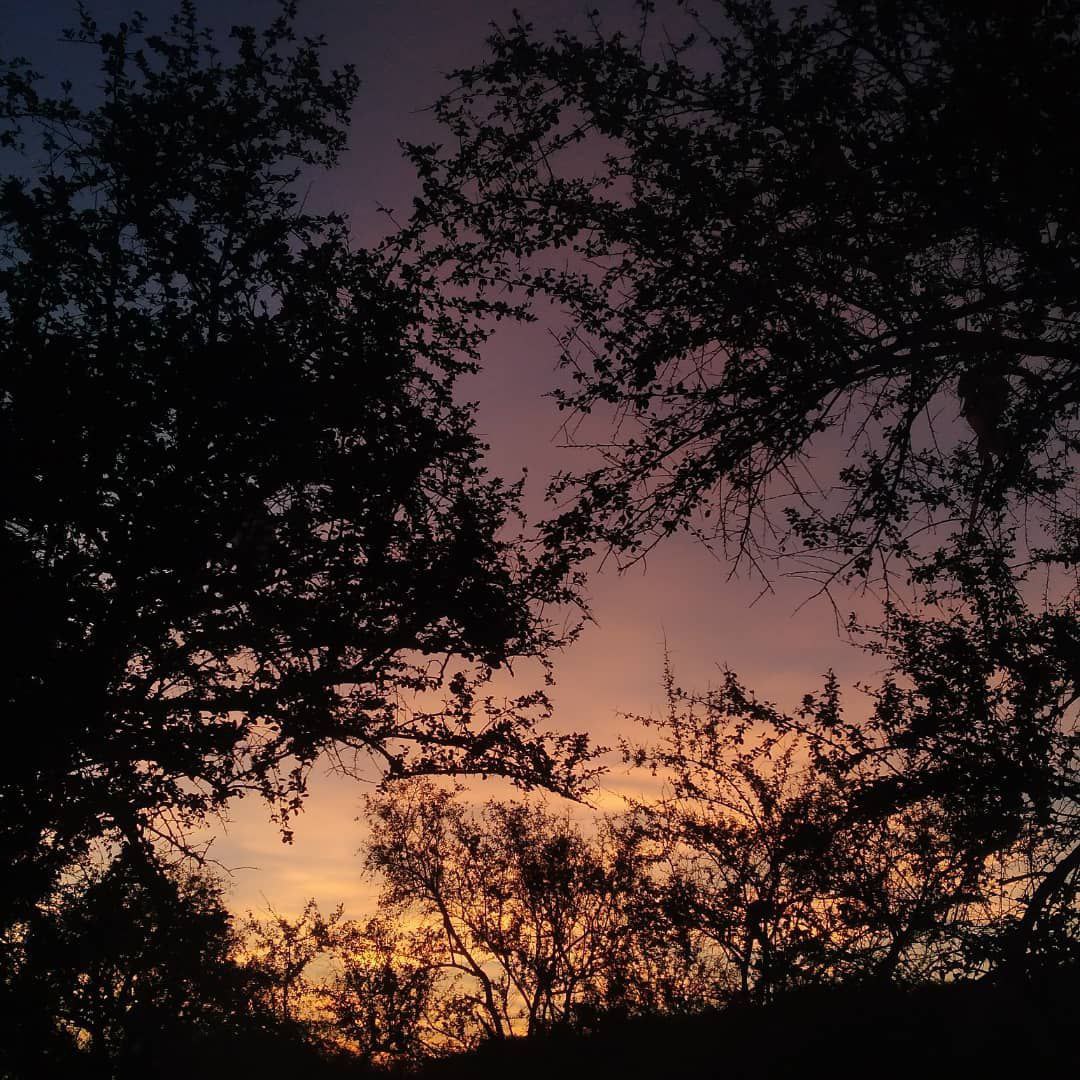
الوصف بالفصحى: مشهدٌ لغروبِ الشمسِ الساحرِ وسطَ غابةِ 'أم بارونة' بجزيرةِ الفيلِ في ود مدني.
الوصف بالعامية السودانية: صورة توضح غروب الشمس في غابة أم بارونة في جزيرة الفيل في ولاية مدني.
التصنيف: Nature & Landscape